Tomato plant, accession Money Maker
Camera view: tilt-top (135 deg); turntable rotation: 0 degrees
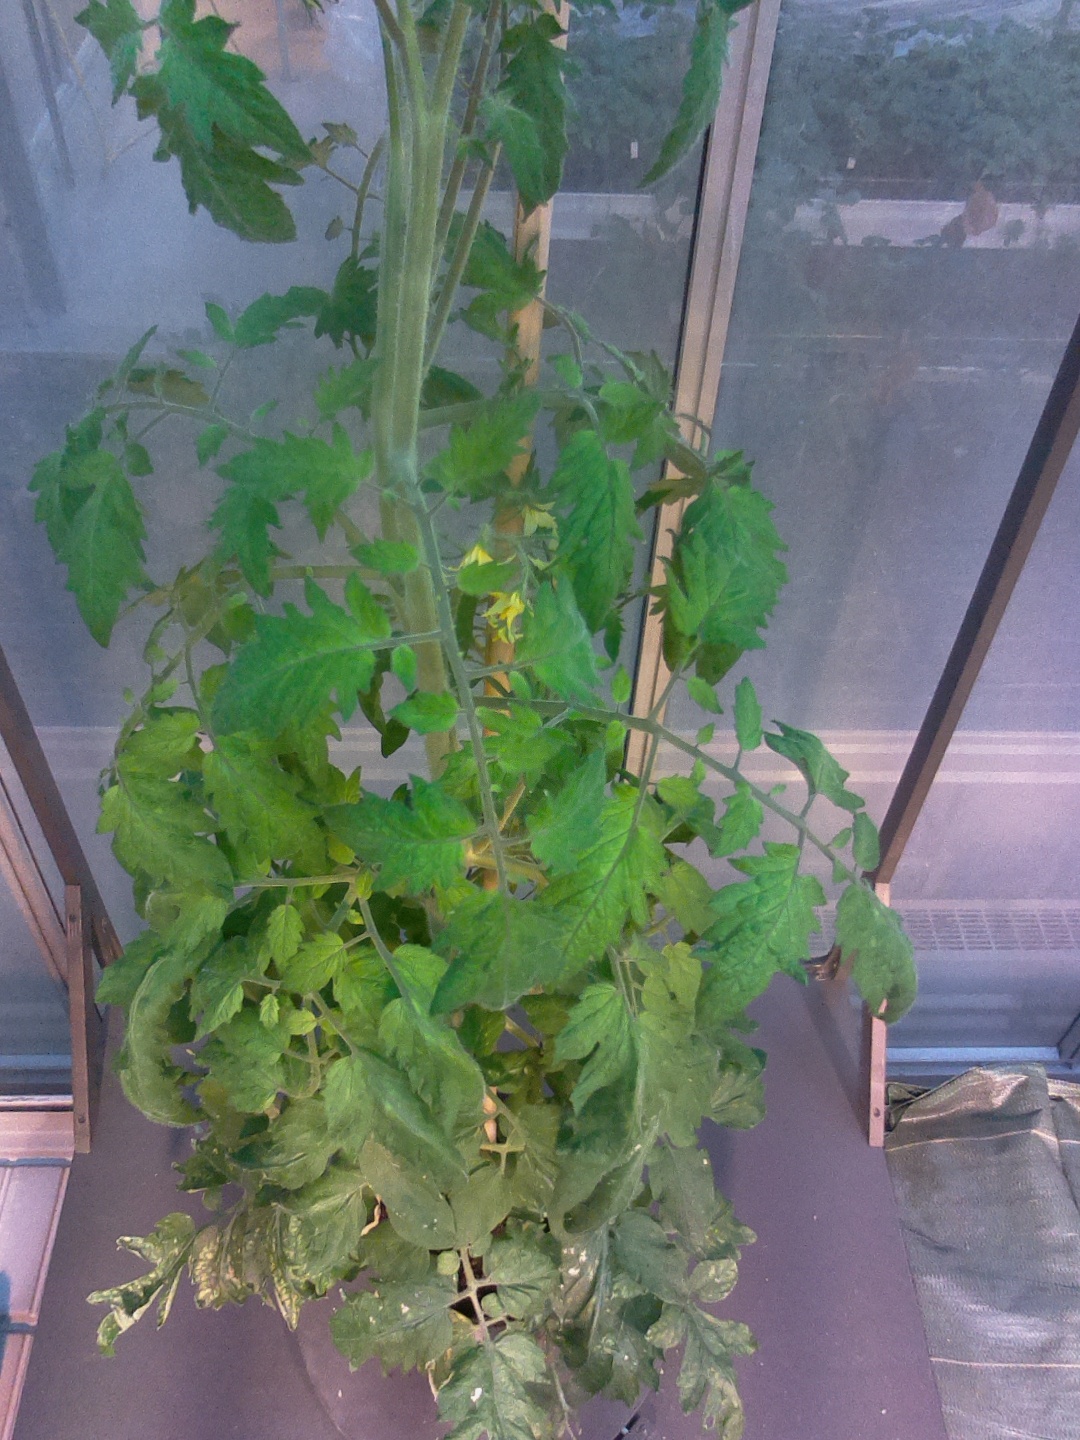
BBCH growth stage 70: Fruits at the main stem or branches visibles